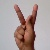
The image shows a hand gesture representing the letter 'K' in Indian Sign Language.